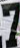
Number: 7